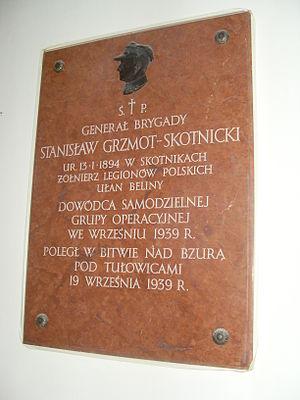
Stanisław Grzmot-Skotnicki du clan Bogoria, nom de guerre Grzmot est un général de brigade polonais.